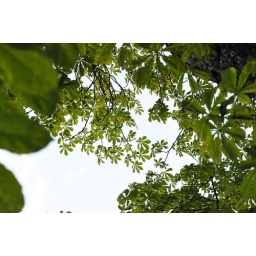
flowers in the sky